Collage

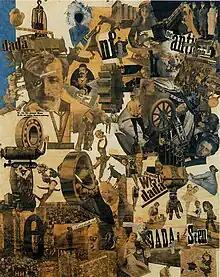
Hannah Höch, "Cut with the Dada Kitchen Knife through the Last Weimar Beer-Belly Cultural Epoch in Germany", 1919, collage of pasted papers, 90x144 cm, Staatliche Museum, Berlin

Despite the pre-twentieth-century use of collage-like application techniques, some art authorities argue that collage, properly speaking, did not emerge until after 1900, in conjunction with the early stages of modernism.